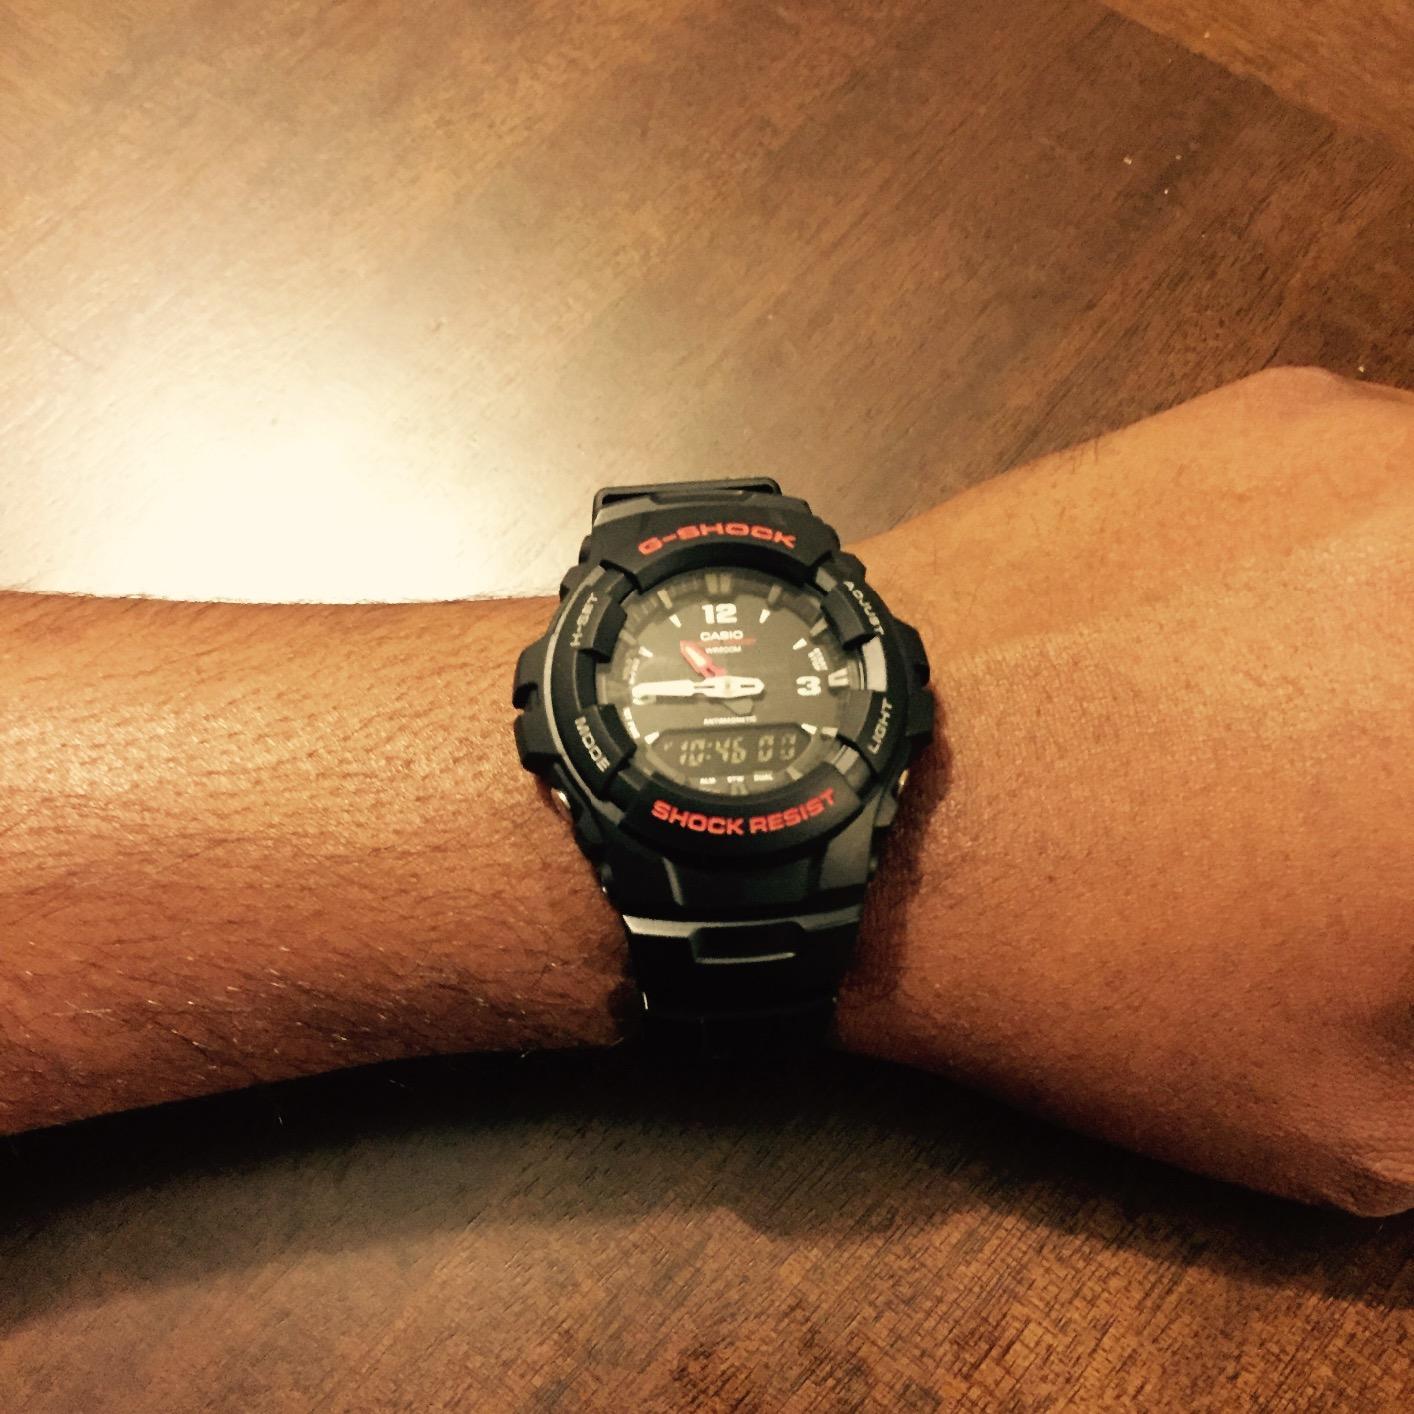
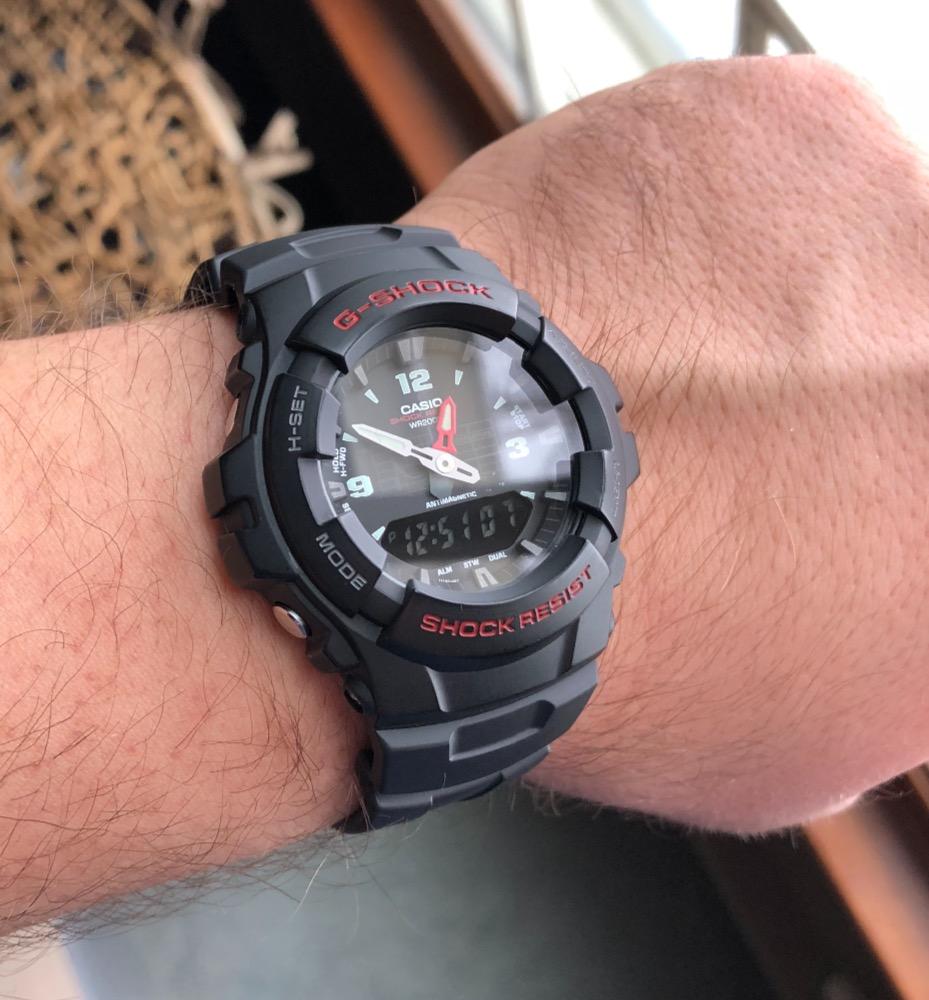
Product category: accessories_watch
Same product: yes